Bellegarde station

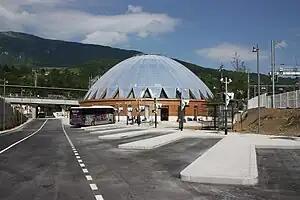
The station building in 2010

Bellegarde station (French: "Gare de Bellegarde") is a railway station served by TGV, TER Auvergne-Rhône-Alpes and Léman Express located in Bellegarde-sur-Valserine, in the département of Ain, France.